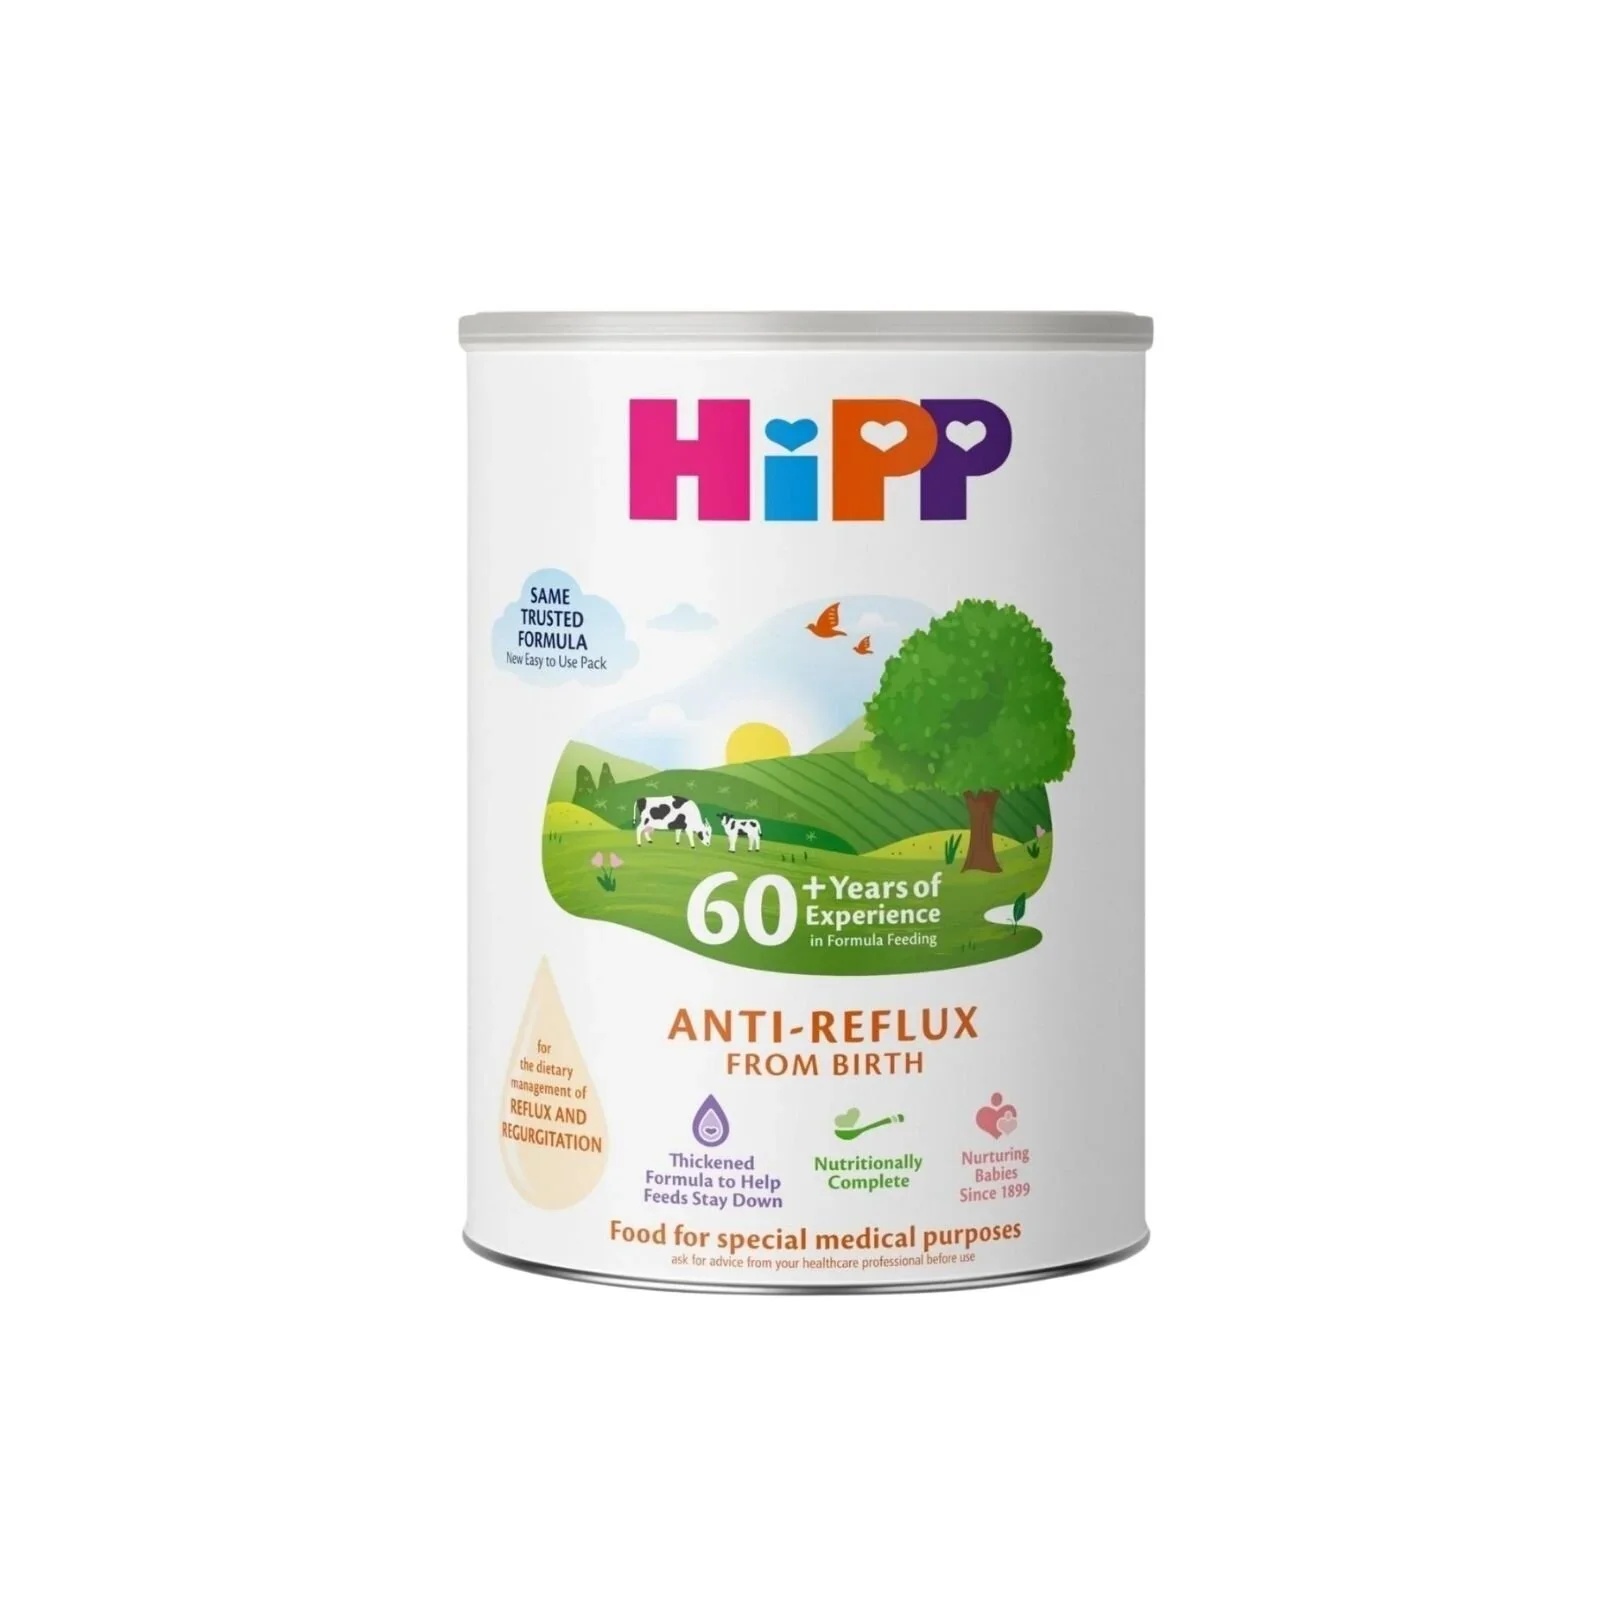
HiPP Anti Reflux Baby Milk Powder Formula from Birth 800g
Why Buy Me? HiPP Anti Reflux Baby Milk Powder is specially developed to meet your baby’s nutritional needs from birth. Its naturally thickened formula with carob bean gum helps the feed stay down and supports the dietary management of frequent reflux. With complete nutrition to support your baby’s growth and development, it is a gentle and caring choice. Packaged in a fully recyclable box, it is kind to both your baby and the planet. Brand: HiPP Product Type: Baby Formula Product Sub-type: First Milk (from Birth) Details: • Purpose: Suitable for the dietary management of frequent reflux and regurgitation • Age: Suitable from birth • Weaning Stage: Can be used alongside a weaning diet from six months onwards • Directions: Should be prepared and used according to your baby’s feeding needs and medical advice • Size: 800 g
Brand: ebebek
Category: Baby & Toddler > Nursing & Feeding > Baby & Toddler Food > Baby Formula > Hypoallergenic Formula